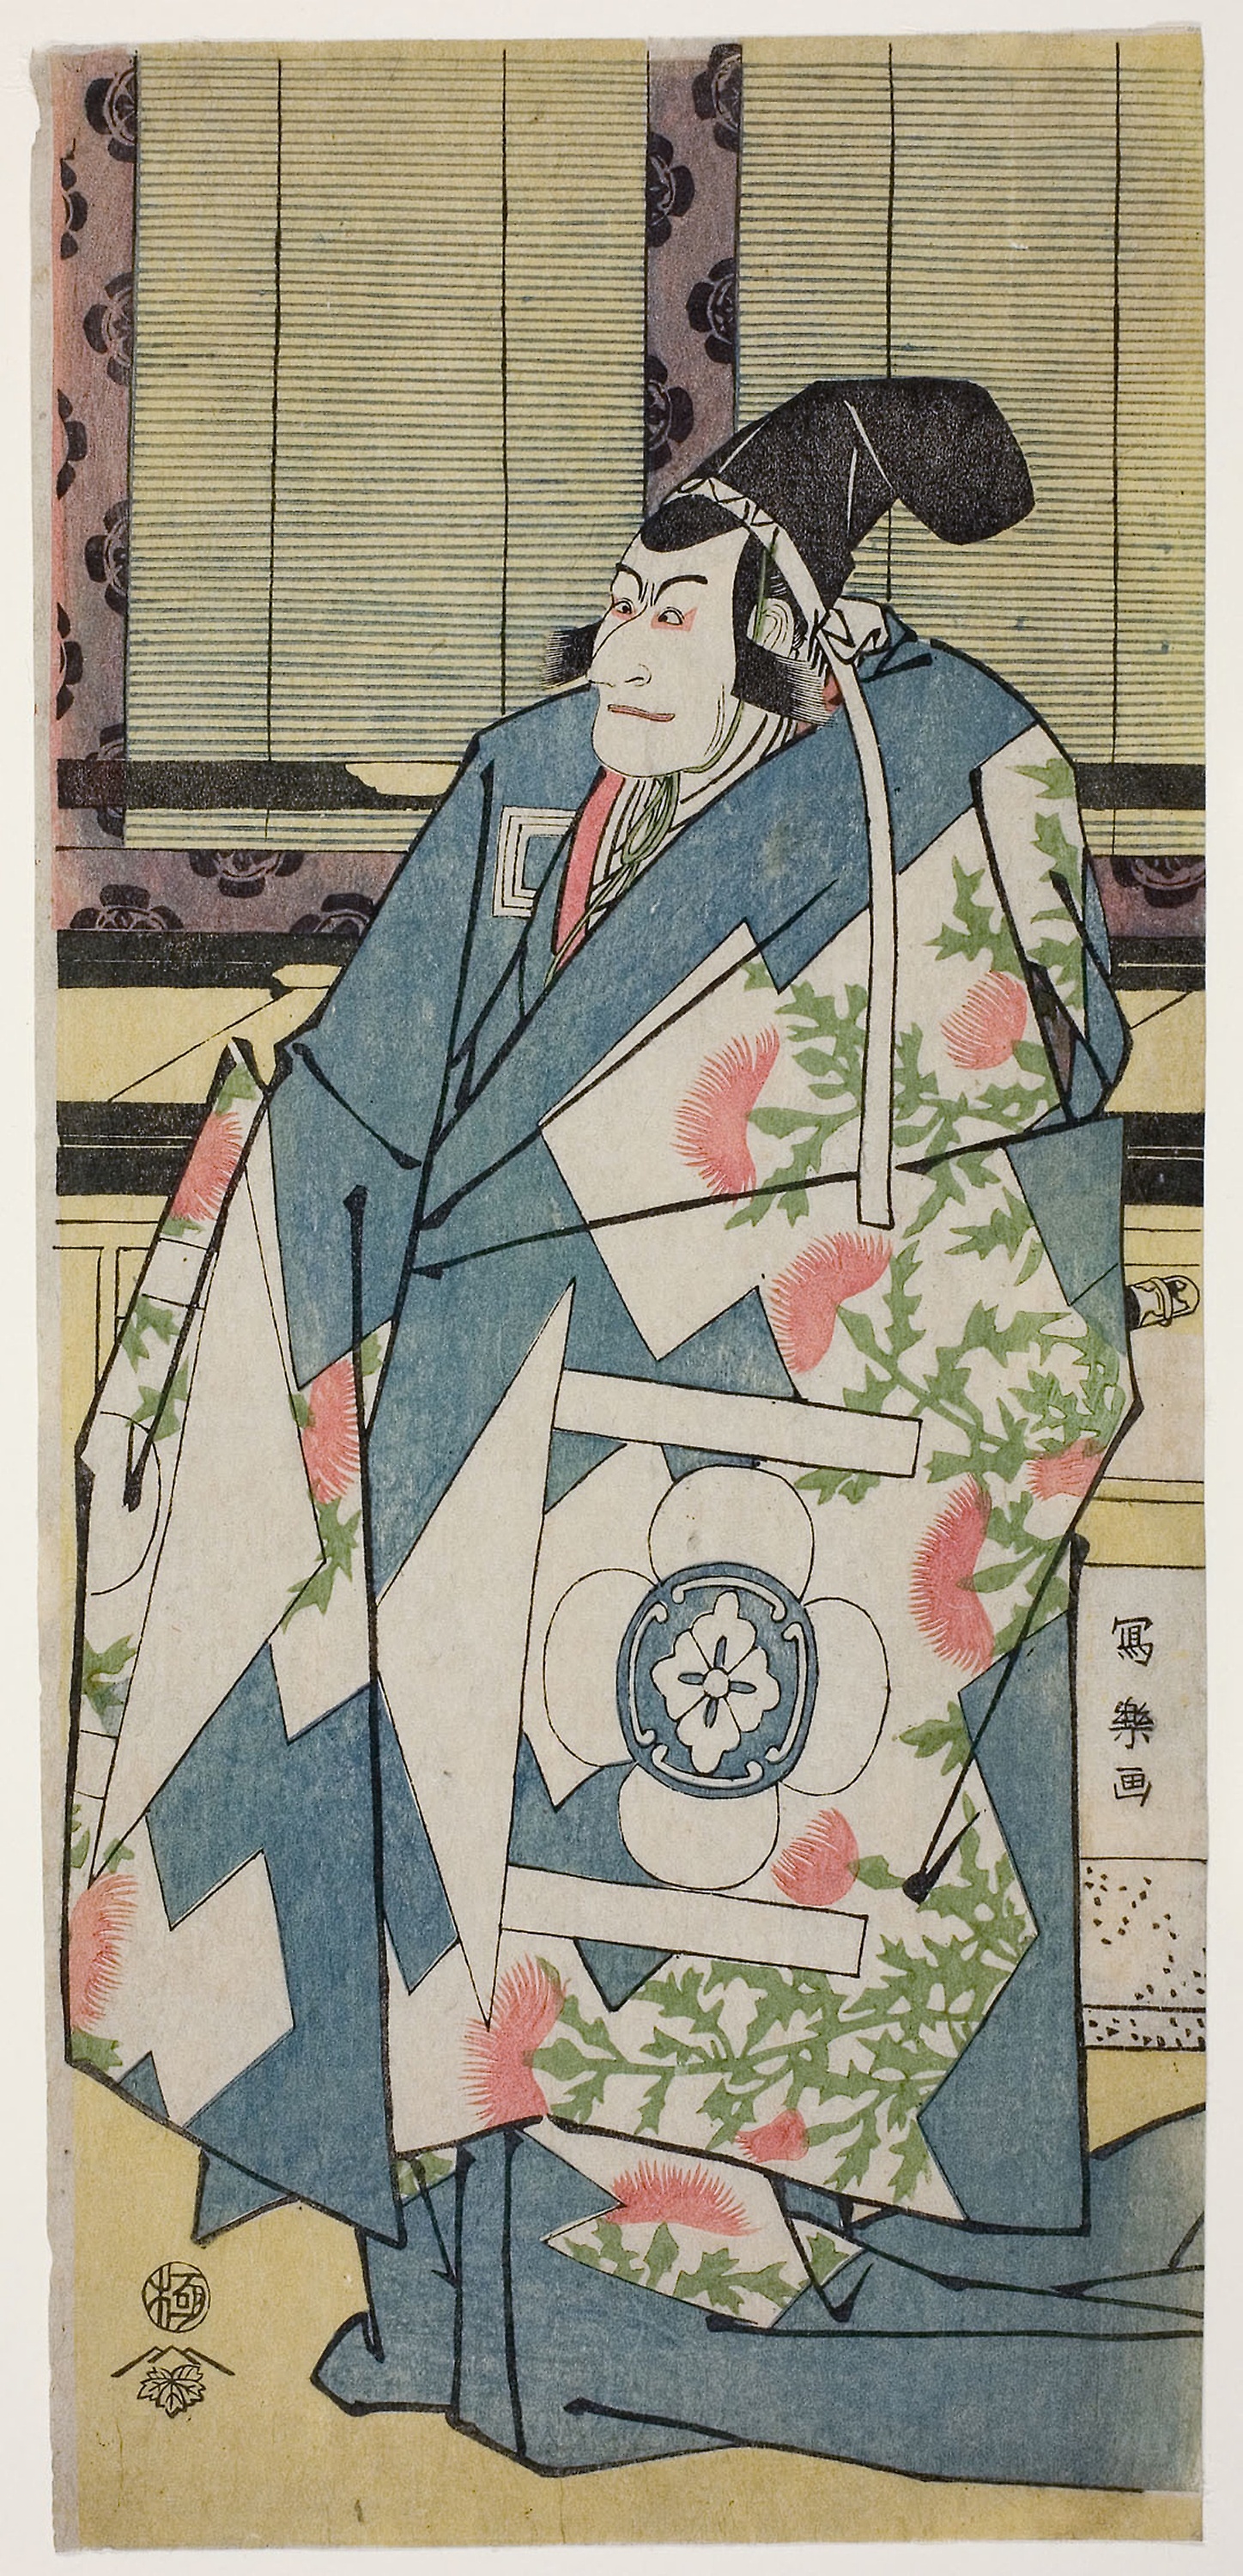
art, design, illustration, vintage clothing, pattern, artwork